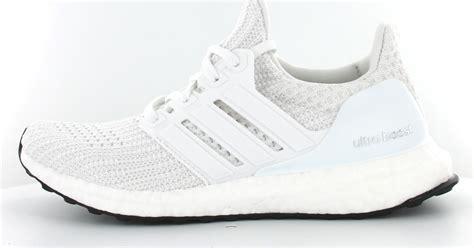
Brand: Adidas
Model: Ultra Boost 4